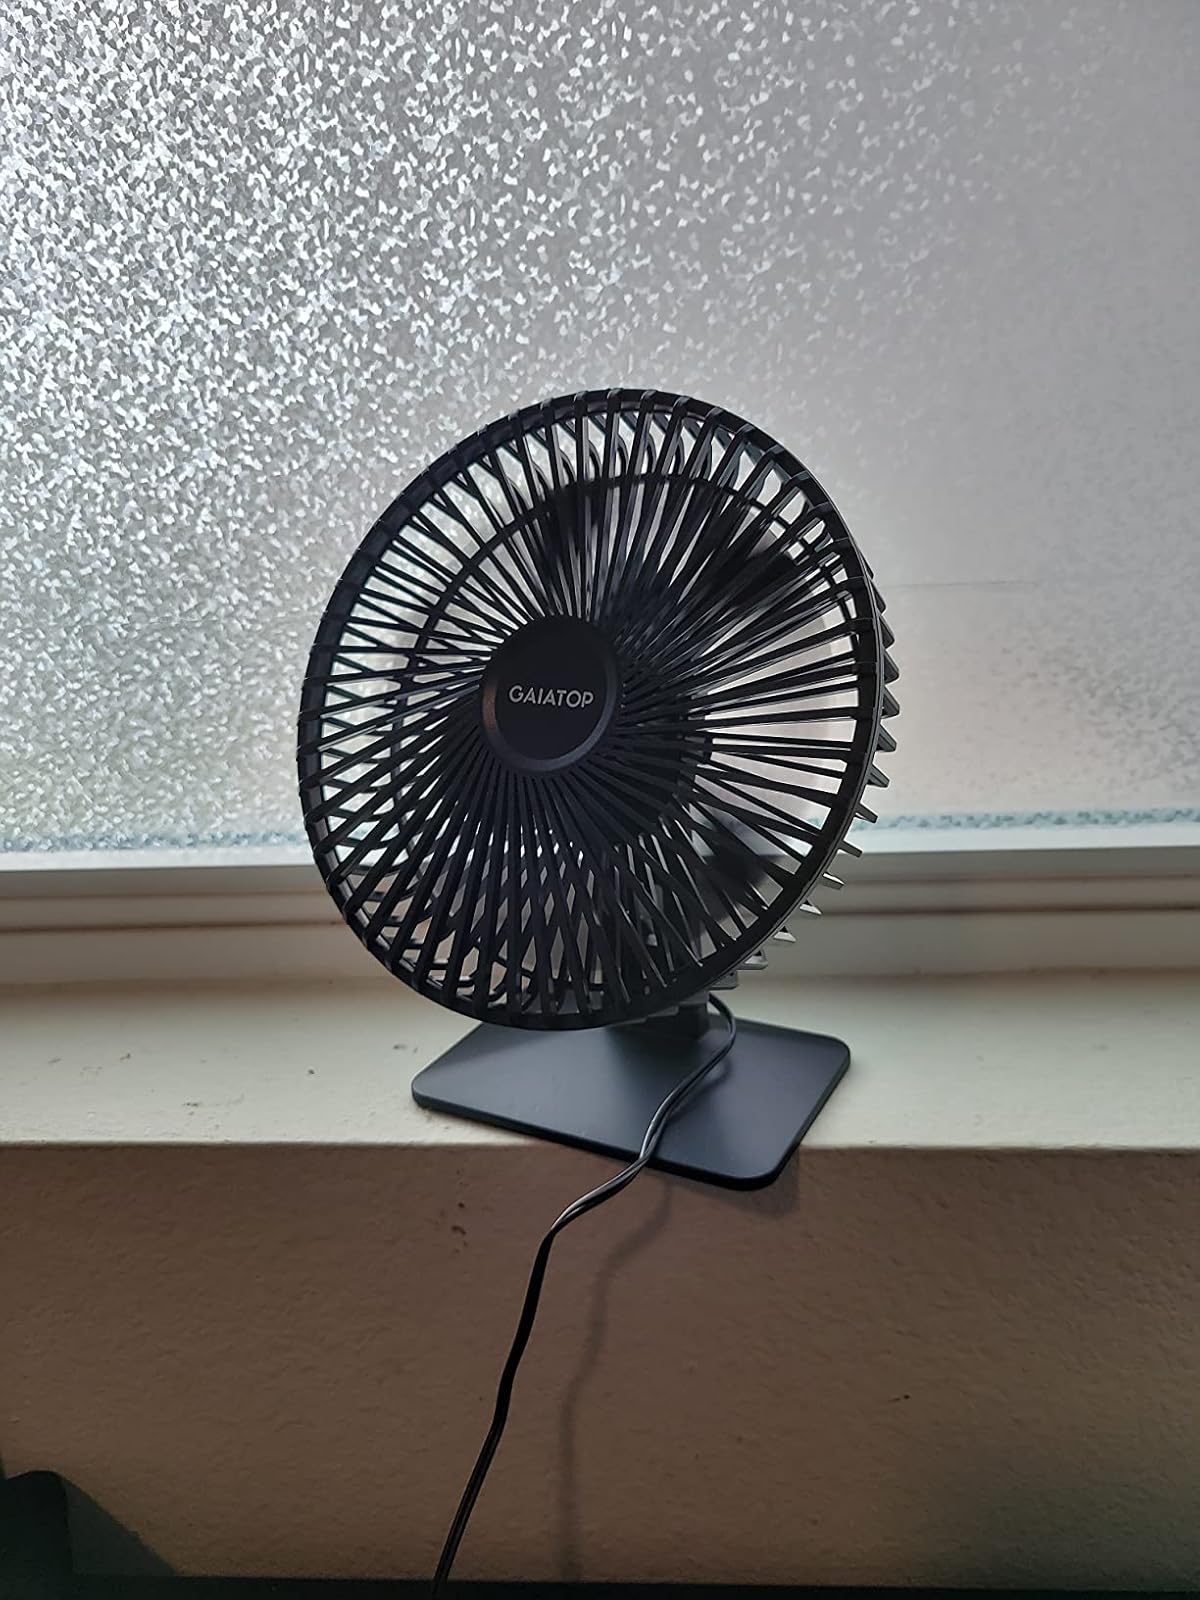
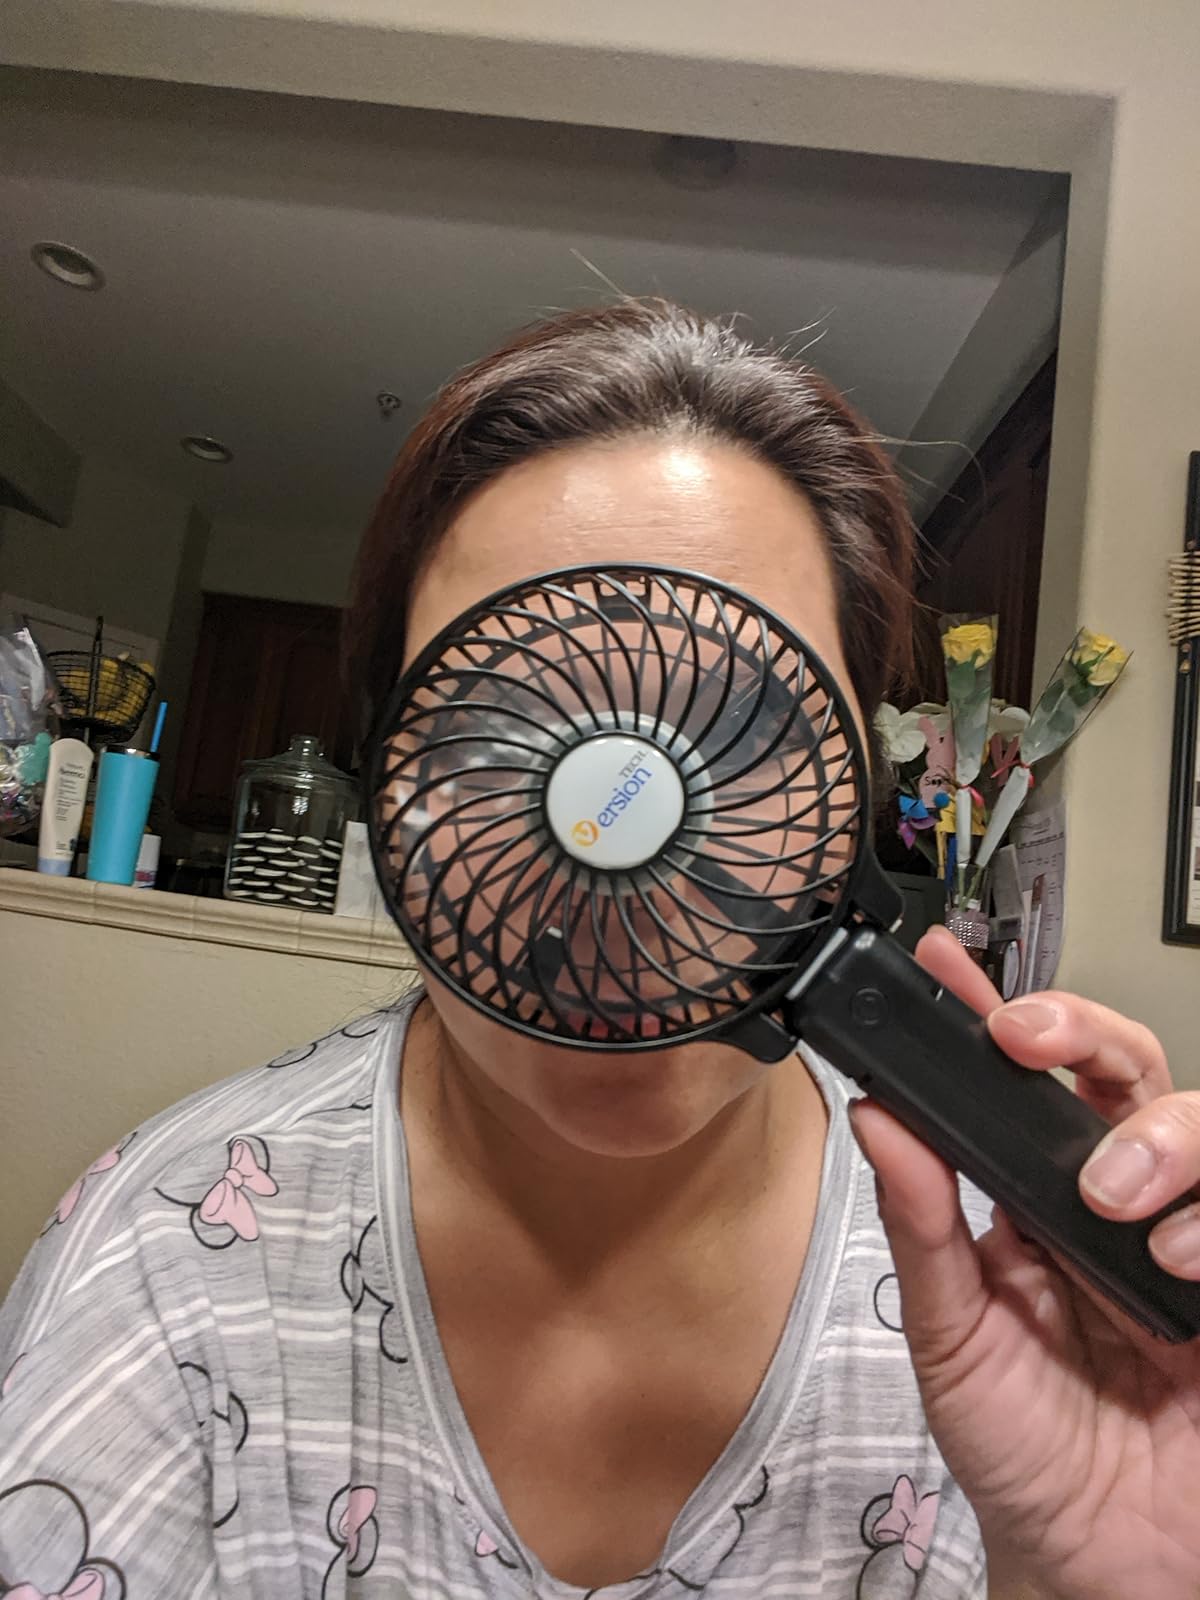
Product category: fan
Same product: no